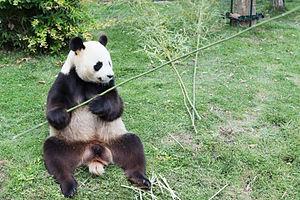
Ailuropoda melanoleuca (Panda géant) mâle au ZooParc de Beauval à Saint-Aignan-sur-Cher, France.
Le panda géant est une espèce de mammifères, habituellement classée dans la famille des ursidés, endémique de la Chine centrale. Il fait partie de l'ordre des Carnivores, même si son régime alimentaire est constitué à 99 % de végétaux, principalement du bambou.